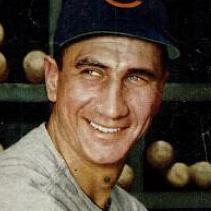
Age: 30